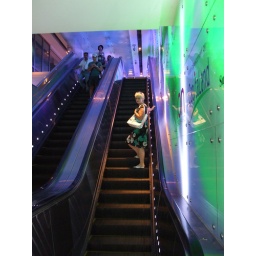
The walls were nice in the train station. They changed colour.